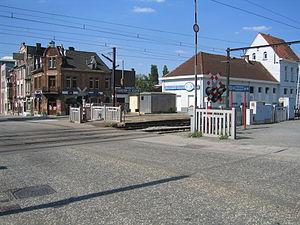
La gare de Berchem-Sainte-Agathe est une gare ferroviaire belge de la ligne 50 de Bruxelles à Gand située au nord-ouest de la commune de Berchem-Sainte-Agathe, en région Bruxelles-Capitale.